Manchester Blue Sox

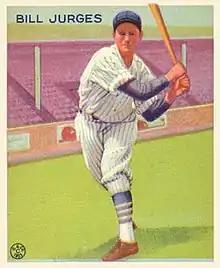
(1932) Billy Jurges, Chicago Cubs. Goudey baseball card. Jugres led the New England league in hits in 1928 while playing for Manchester. Jurges was shot at his hotel while playing for the Cubs in 1932.

The Manchester "Textiles" nickname corresponds to local history and industry. In 1837, a group of businessmen from Boston, Massachusetts founded the Amoskeag Manufacturing Company textile mills in Manchester. The company owned 26,000 acres of land in Manchester in its early years. The company folded and the plants closed in 1935.